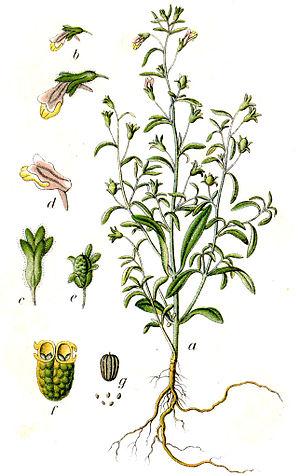
Chaenorhinum est un genre de plantes herbacées de la famille des Plantaginaceae selon la classification phylogénétique.
Chaenorhinum minus ou Chaenorrhinum minus selon les auteurs est une espèce de plantes herbacées de la famille des Scrophulariaceae selon la classification classique de Cronquist ou des Plantaginaceae selon la classification phylogénétique.